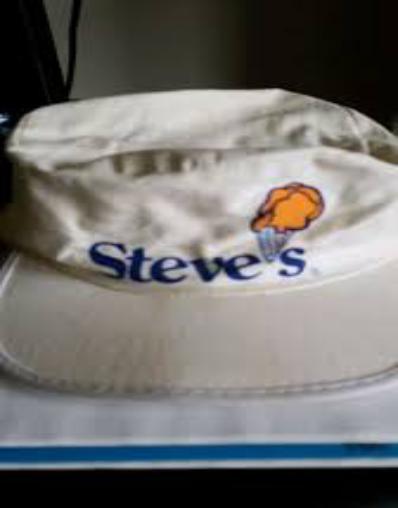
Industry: Food